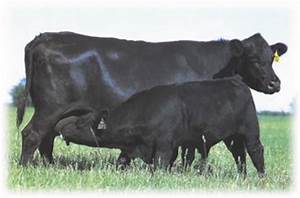
Label: mucca